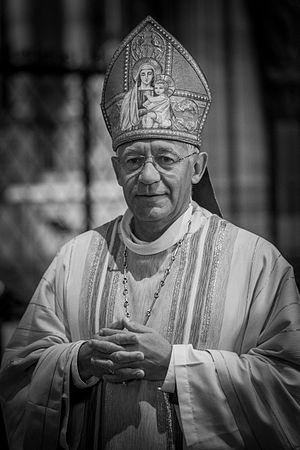
Luc Ravel, né le 21 mai 1957 à Paris, est un prêtre catholique français. Membre des chanoines réguliers de Saint-Victor, il a été évêque aux armées françaises de 2009 à 2017. Il est archevêque de Strasbourg depuis le 16 février 2017.
Les évêques de Strasbourg occupent le siège dit « de Saint-Arbogast ». Jusqu'à la fin du XVIIIᵉ siècle, ils étaient princes de l'Empire. Strasbourg, jusqu'alors évêché, fut élevé au rang d'archevêché en octobre 1988 lors de la visite du pape Jean-Paul II. L'archevêque de Strasbourg a la particularité d'être l'un des deux seuls évêques catholiques au monde à ne pas être formellement nommés par le Pape, mais par un pouvoir temporel, en l'occurrence le Président de la République française. Il est aussi à noter que l'archevêque de Strasbourg n'est théoriquement qu'évêque, en effet, l’ordonnance soumise au premier ministre de la République Française changeant le statut de l'évêché de Strasbourg n'a jamais été signée.
La cathédrale Notre-Dame de Strasbourg est une cathédrale gothique catholique située à Strasbourg, en région Grand Est, dans le département français du Bas-Rhin en Alsace.